Lionel Matthews

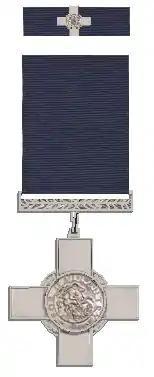
a plain silver cross with circular medallion in the centre depicting the effigy of St George and the Dragon, surrounded by the words "FOR GALLANTRY"

After the war, on 25 November 1947, Matthews was posthumously awarded the George Cross for his actions while a POW. The George Cross was the highest award for extraordinary acts of gallantry away from the field of battle that could be awarded to a member of the Australian armed forces at the time. The citation read: